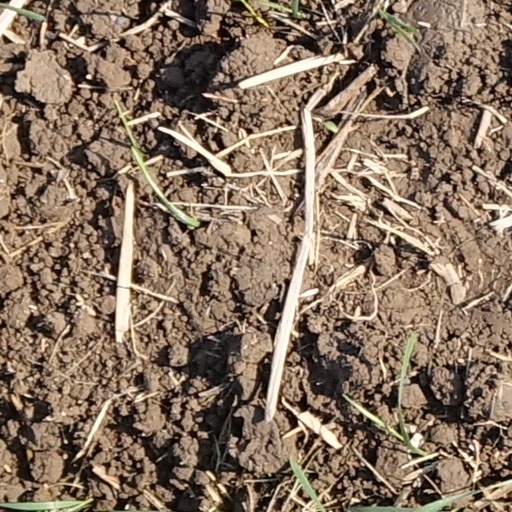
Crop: wheat